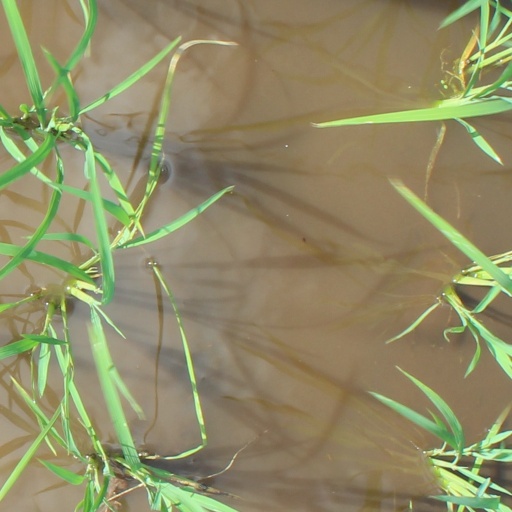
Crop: rice